Te Tātua a Riukiuta

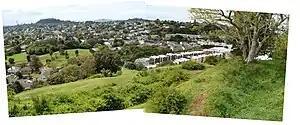
View north-east from the summit of Te Tātua a Riukiuta, showing terracing on the slopes from when it was a pā site.

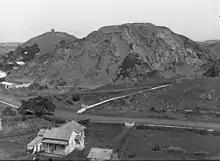
View looking west, made in 1920, showing Three Kings Road (later Mount Eden Road, foreground) and part of Te Tātua a Riukiuta: Highest King is in the background to the left, with East King to its right.

An earlier name for the volcano was "Te Tatua o Mataaho" (the war belt of Mataaho), which referred to a deity living in the Maungawhau crater. It was later adapted to Te Tātua a Riukiuta, which referred to Riukiuta, a senior priest of the Tainui waka who brought together diverse genealogical lines of the local tribes. The name Three Kings derives from the biblical Magi, and was named by Captain William Hobson's surveyor Felton Mathew in 1841. Big King refers to the second-highest (and only remaining) peak.